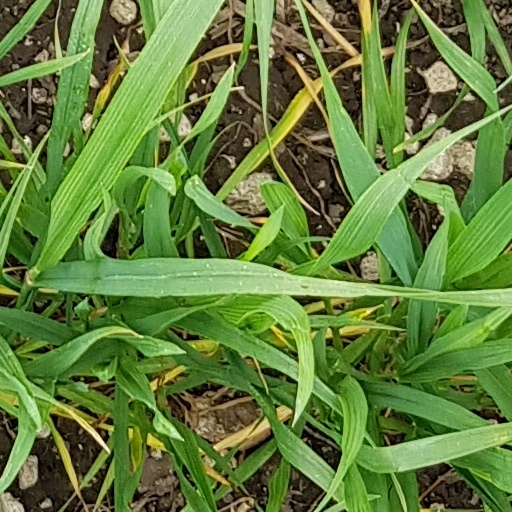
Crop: wheat